Answer in natural language. Is black glossy countertop further away or in front of irregular black plastic garbage? Choose between the following options: further away or in front
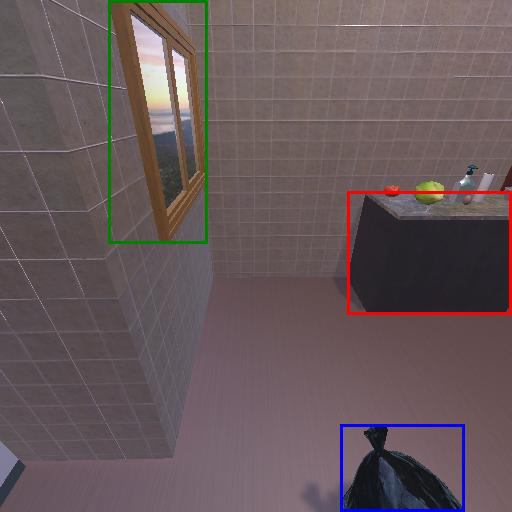
<answer>further away</answer>